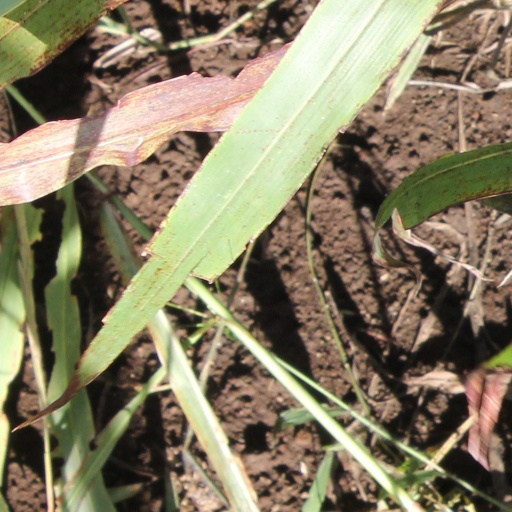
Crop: sorghum